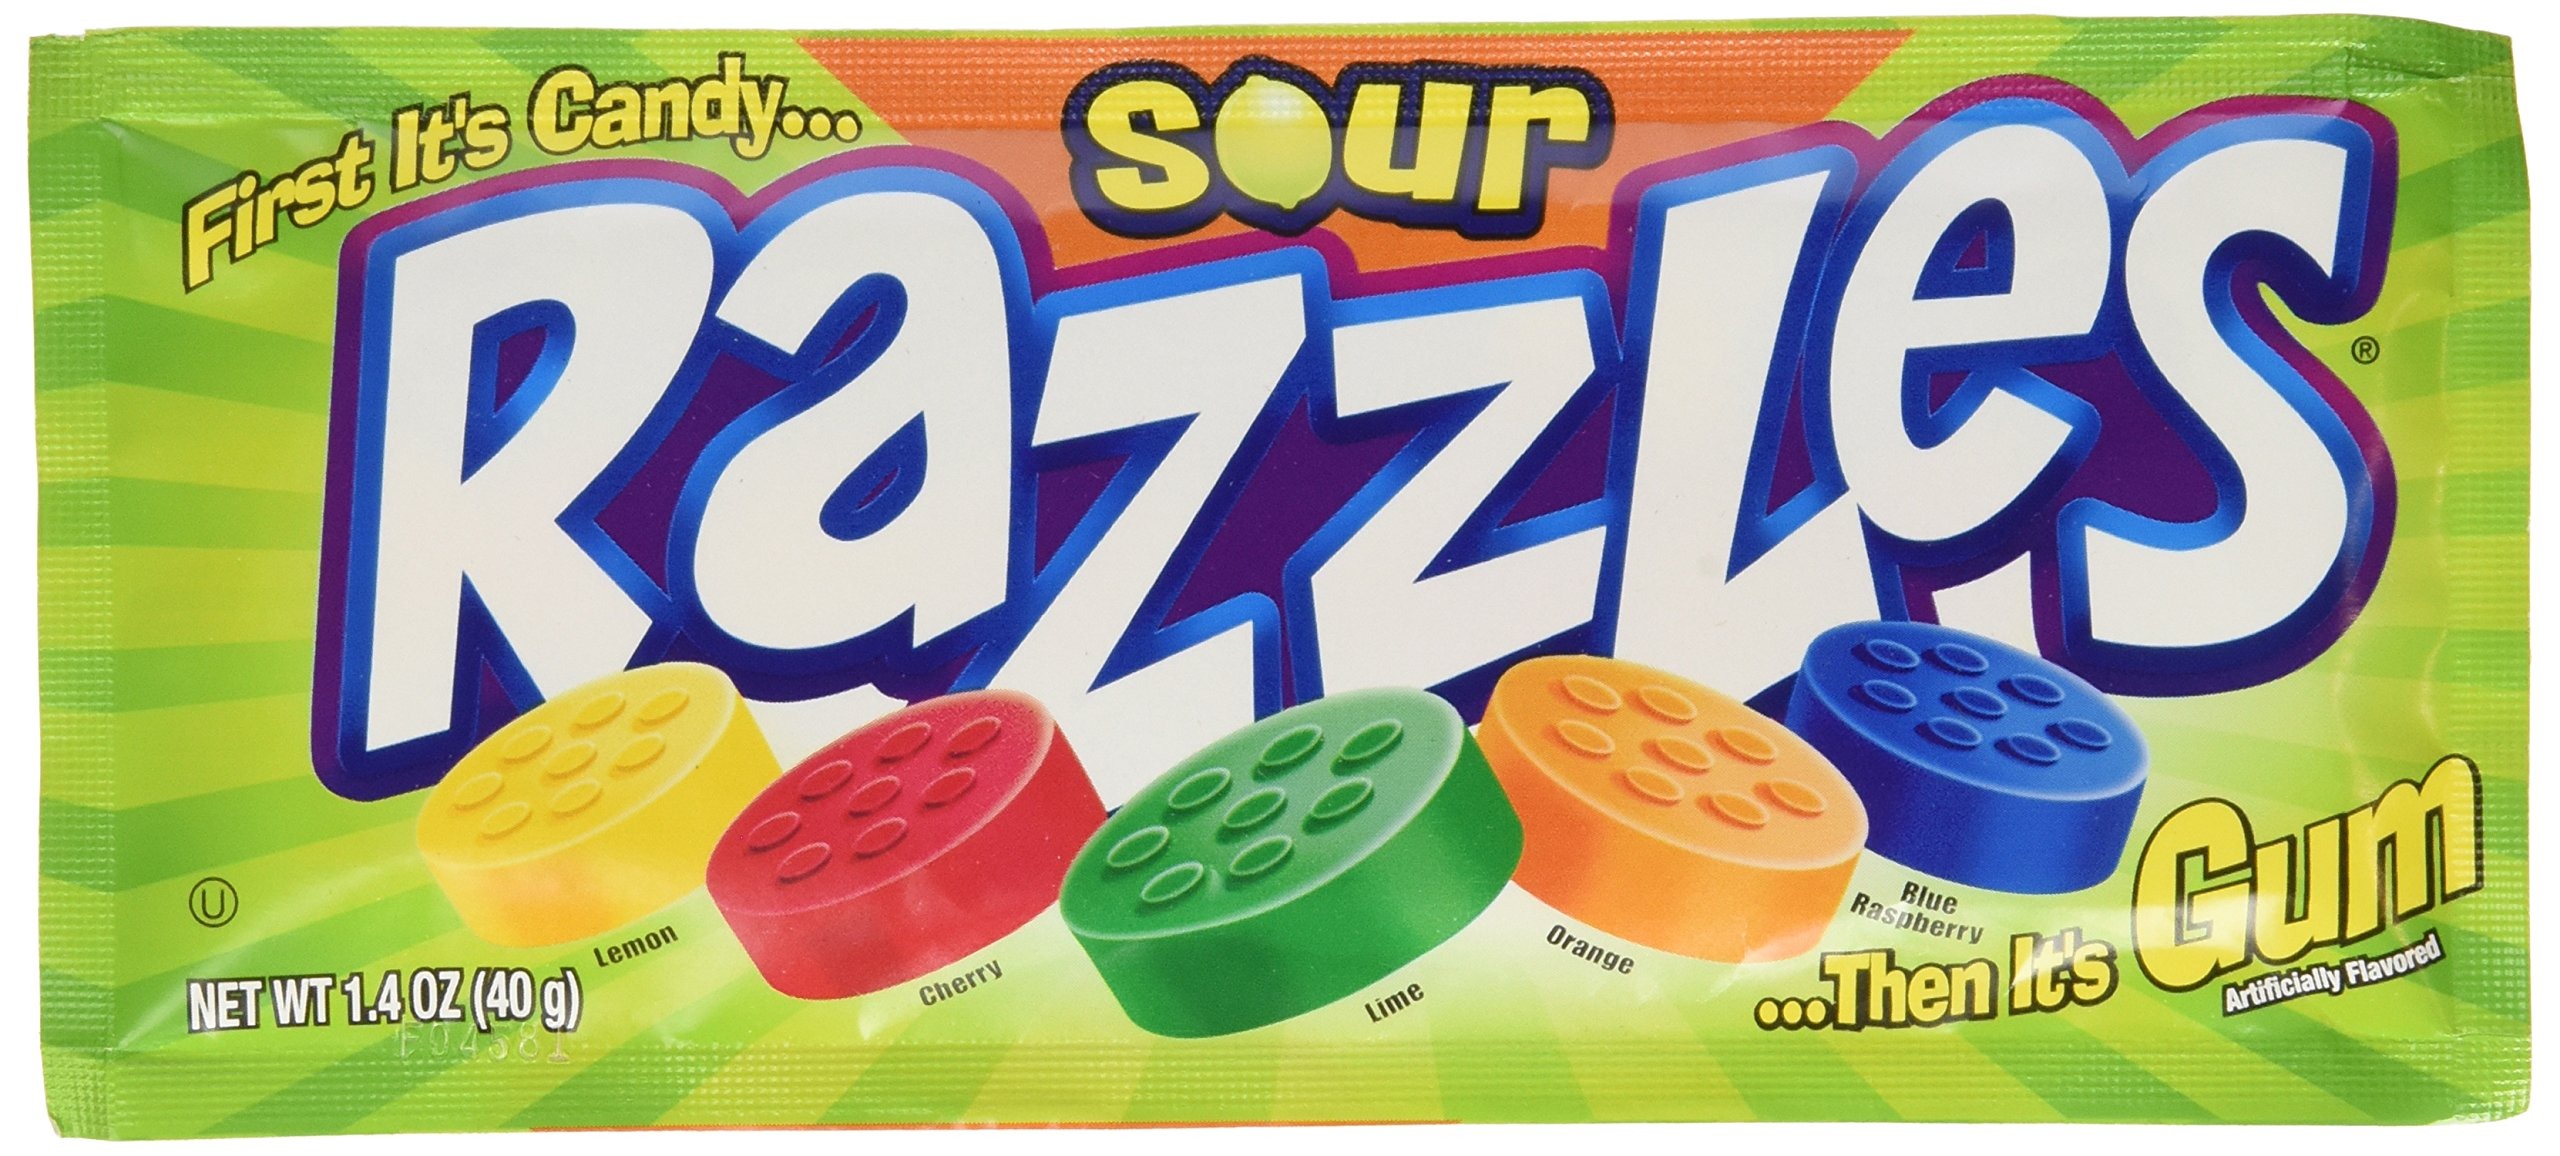
Item Name: Sour Razzles Candy, 1.4oz Pouches, 24-Count
Bullet Point 1: Sour Razzles Candy, 1.4oz Pouches, 24-Count
Bullet Point 2: First it's Candy...Then it's Gum
Bullet Point 3: 5 Sour flavors: Lemon, Cherry, Lime, Orange, Blue Raspberry
Bullet Point 4: Product of Canada
Product Description: Morphing from a tasty, fruit-flavored candy into an equally tasty and chewable piece of gum, Razzles offers a hybrid of confectionary treats in every round, bite-sized tablet. Sour Razzles come in five assorted flavors: Blue Raspberry, Cherry, Lemon, Lime, and Orange. Package includes 24 1.4oz (40g) pouches in a retail display tray.
Value: 33.6
Unit: ounce

Price: 39.95